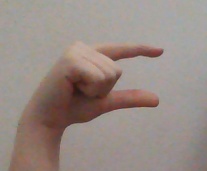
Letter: dal